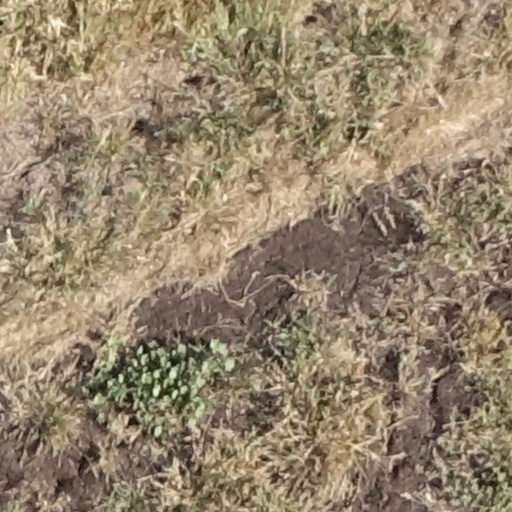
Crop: sorghum